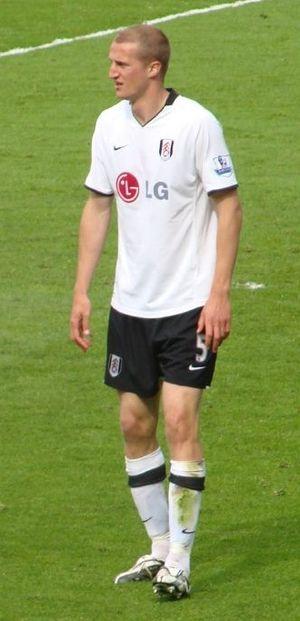
Brede Paulsen Hangeland, né le 20 juin 1981 à Houston, est un footballeur international norvégien qui évolue au poste de défenseur.